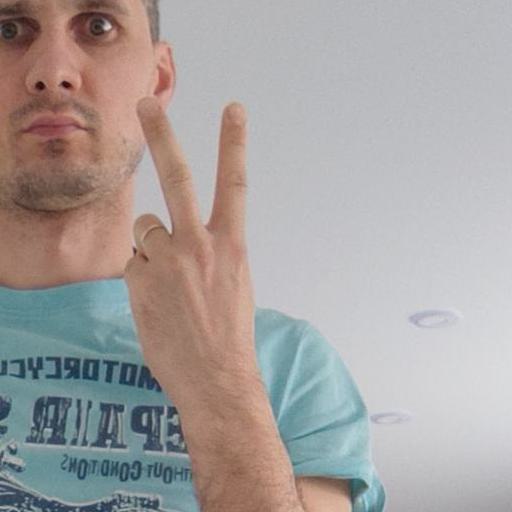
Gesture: peace_inverted